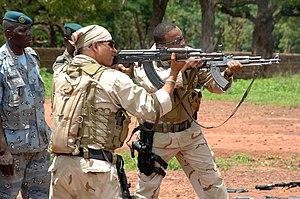
L'opération Enduring Freedom – Trans Sahara est le nom donné à une opération militaire conduite par les États-Unis et d'autres pays partenaires dans la région du Sahara/Sahel en Afrique, et qui a pour but de mener des actions de contre-terrorisme et à réguler le trafic d'armes et le trafic de drogues en Afrique centrale. Elle fait partie de la lutte globale contre le terrorisme. La seconde mission de l'OEF en Afrique est l'Operation Enduring Freedom - Corne de l'Afrique.